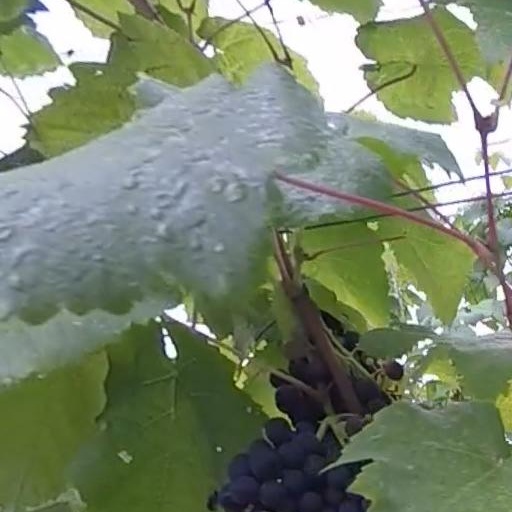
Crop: grape